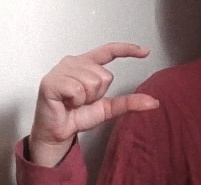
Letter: dal